Greensburg Land Office

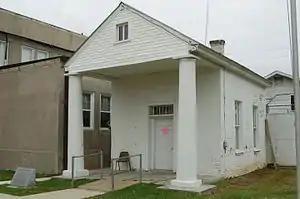

The Greensburg Land Office, on Courthouse Square in Greensburg in St. Helena Parish, Louisiana, was built in the 1820s. It was listed on the National Register of Historic Places in 1980.